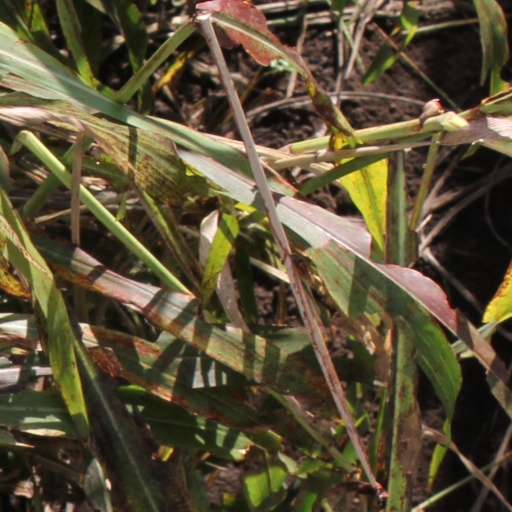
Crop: sorghum